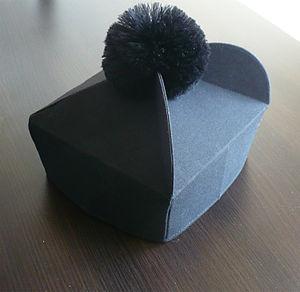
La barrette, de l'italien berretta lui-même emprunté au latin médiéval biretum, est une coiffe de forme carrée, en étoffe doublée de tissu épais, de carton ou de cuir, autrefois portée au chœur par les clercs qui n'avaient pas l'usage de la mitre et parfois comme coiffure ordinaire en dehors des églises. Elle possède à son sommet une houppe ou un cordon duquel partent trois ou parfois quatre cornes.
Cette page propose une liste de couvre-chefs par ordre alphabétique.